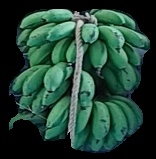
Variety: rasbale
Grade: grade2